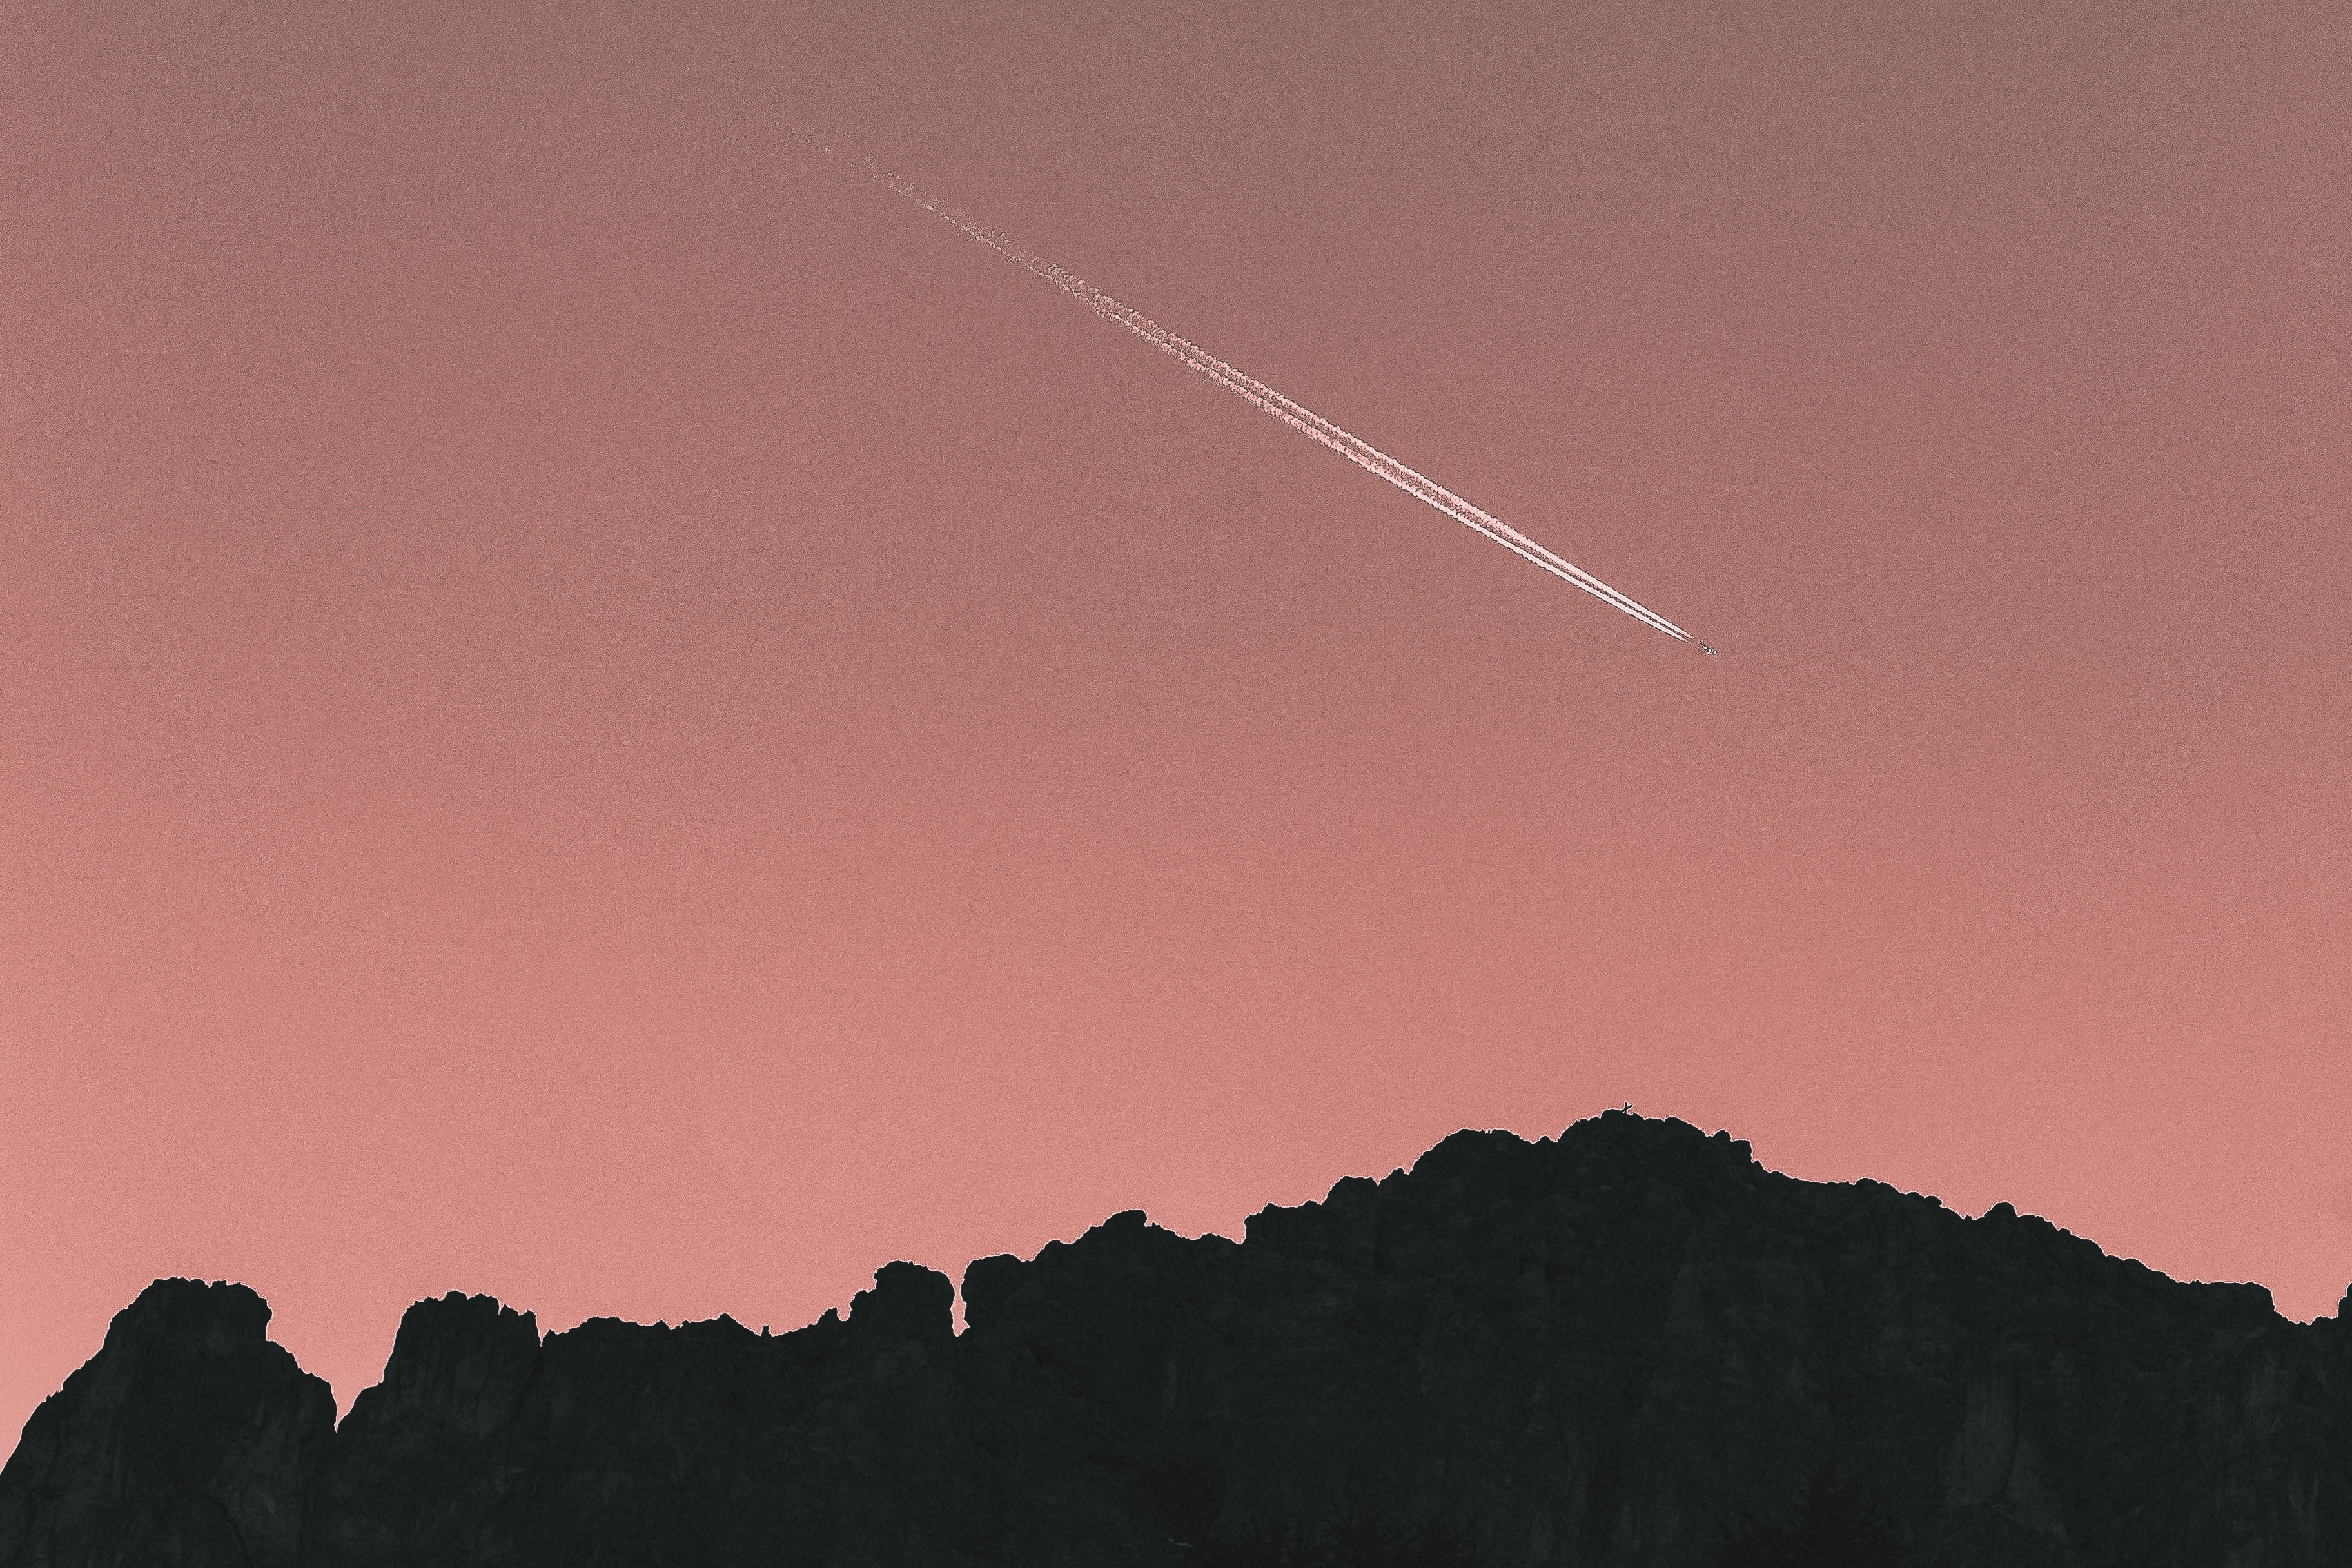
sky, atmosphere, pink, cloud, horizon, evening, mountain range, landscape, mountain, dusk, rock